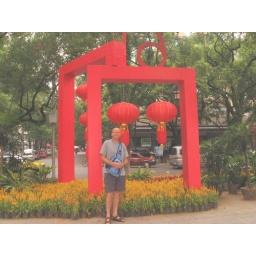
MS in a park near the Li RIver in Guilin, China - 10/16/10. Typical colorful lantern decorations &amp;amp; flowers in parks.